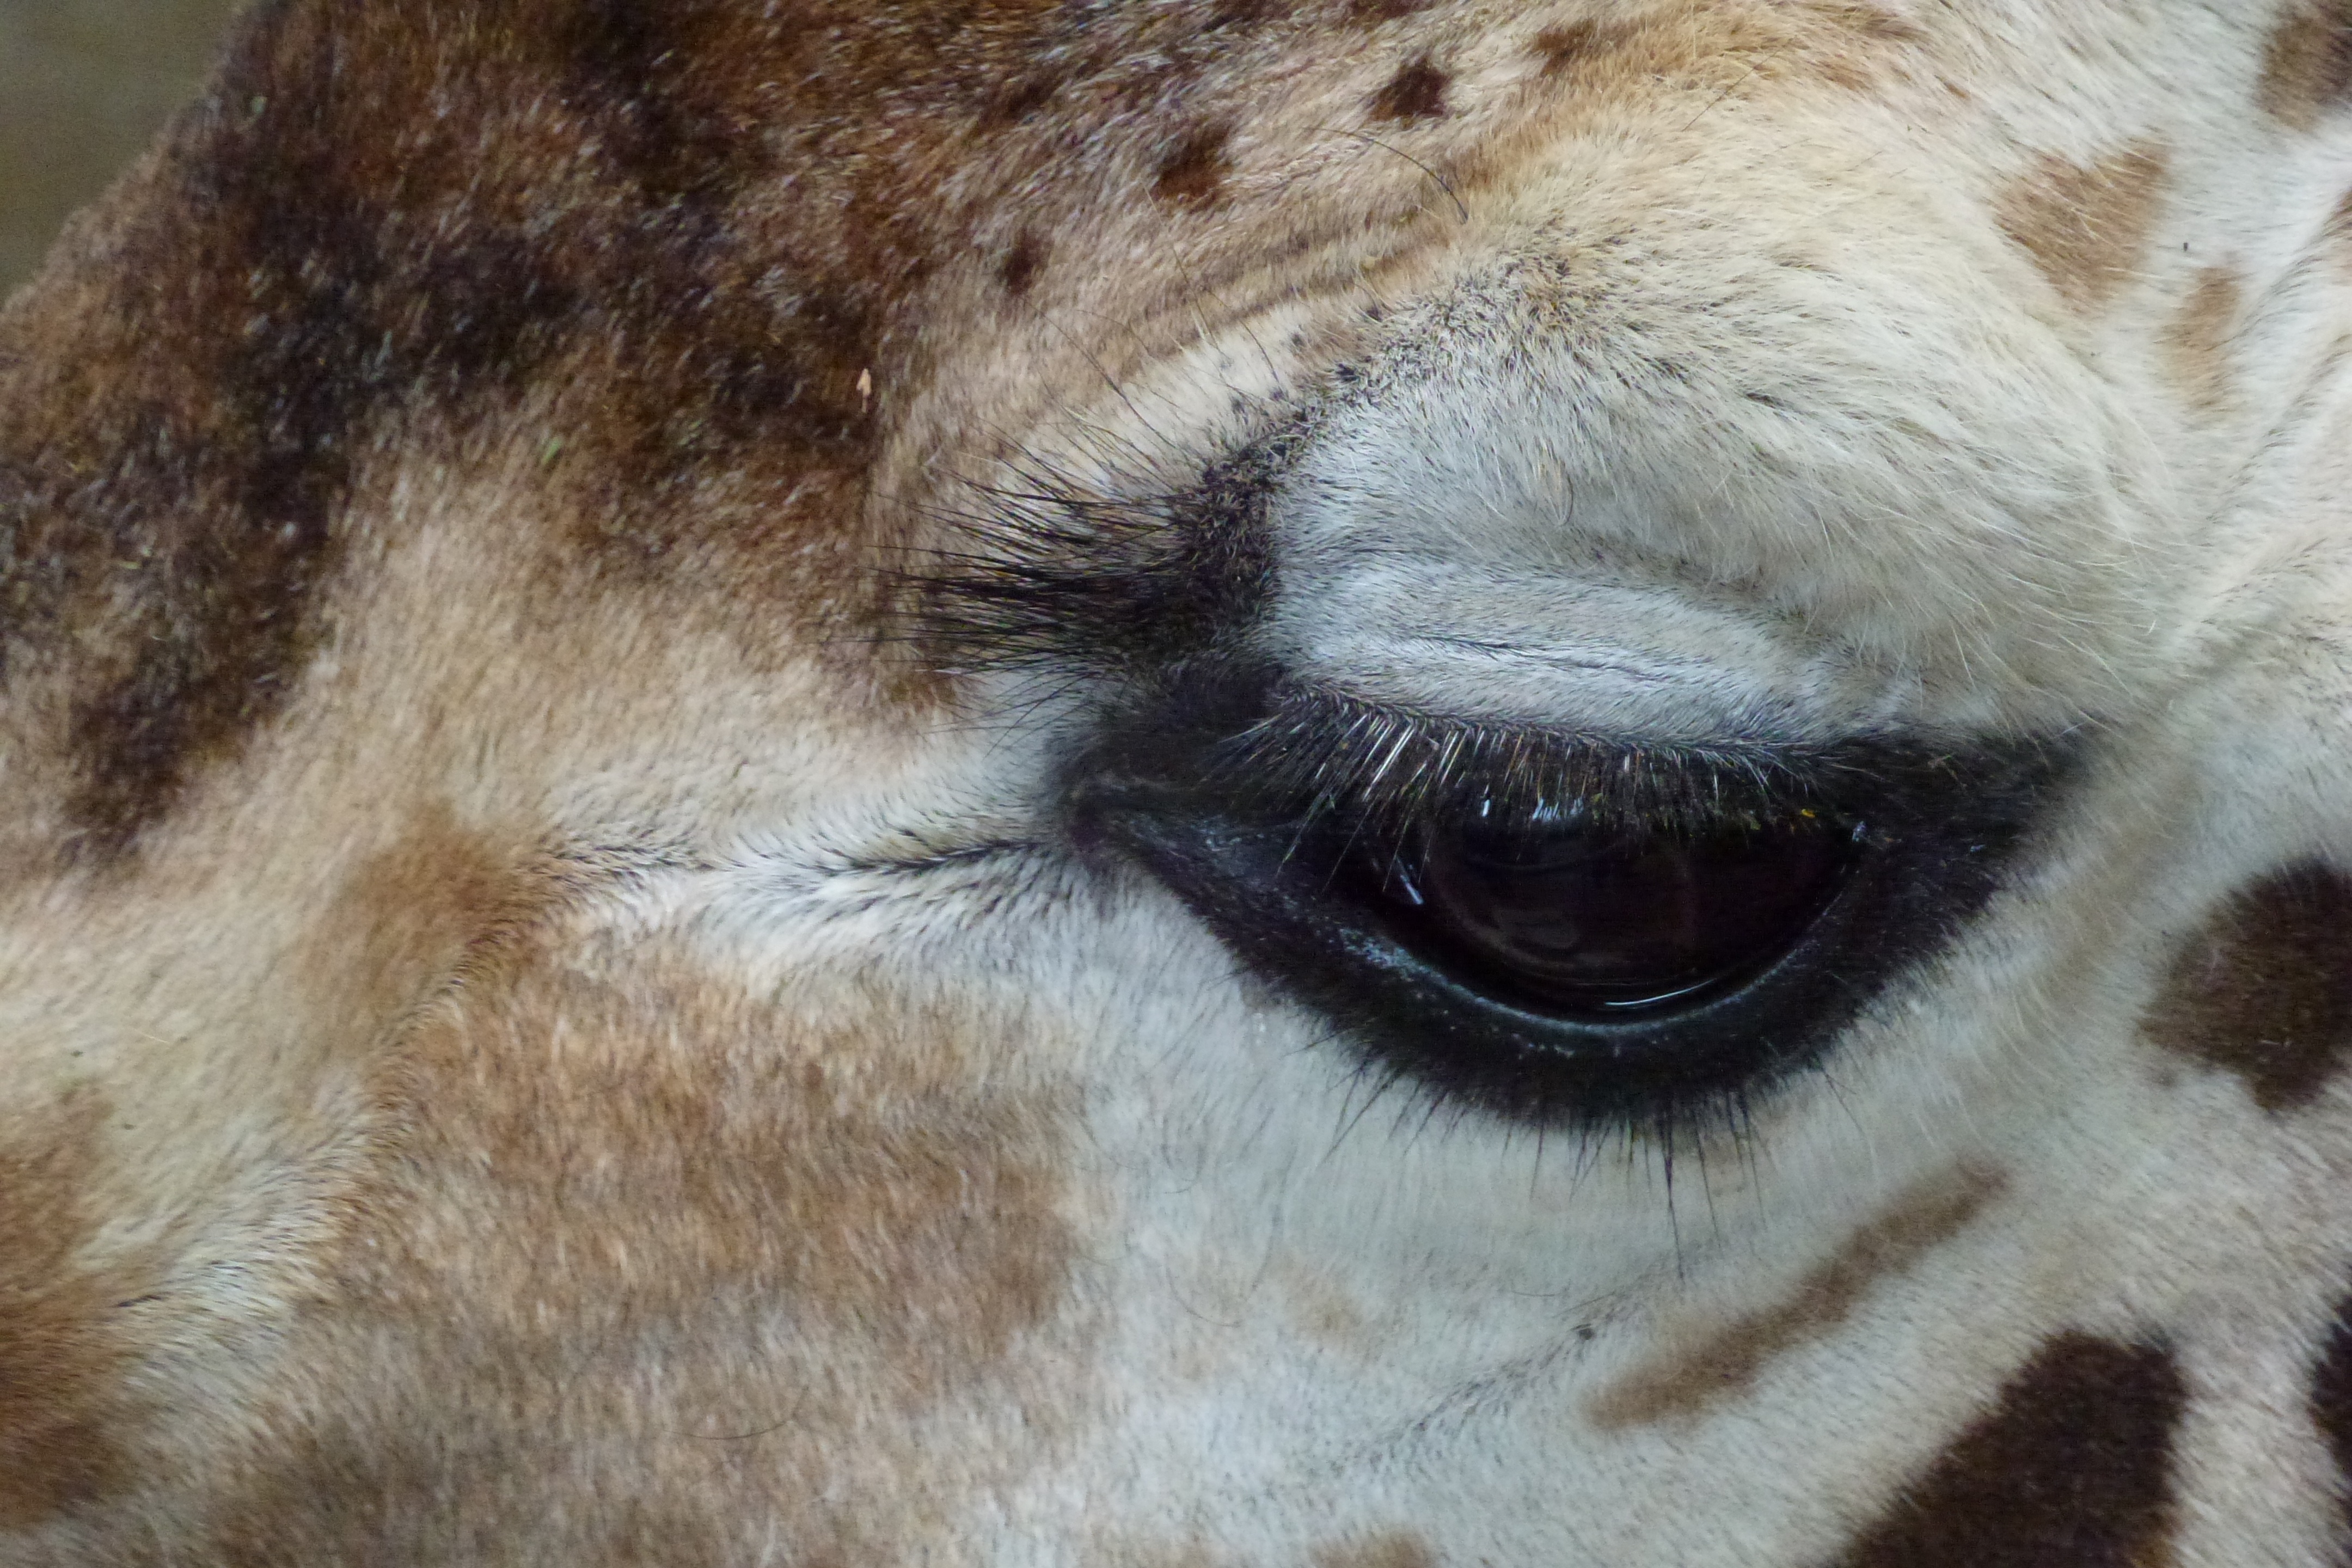
hair, animal, wildlife, zoo, fur, mammal, fauna, close up, giraffe, nose, snout, eye, head, vertebrate, organ, horse like mammal